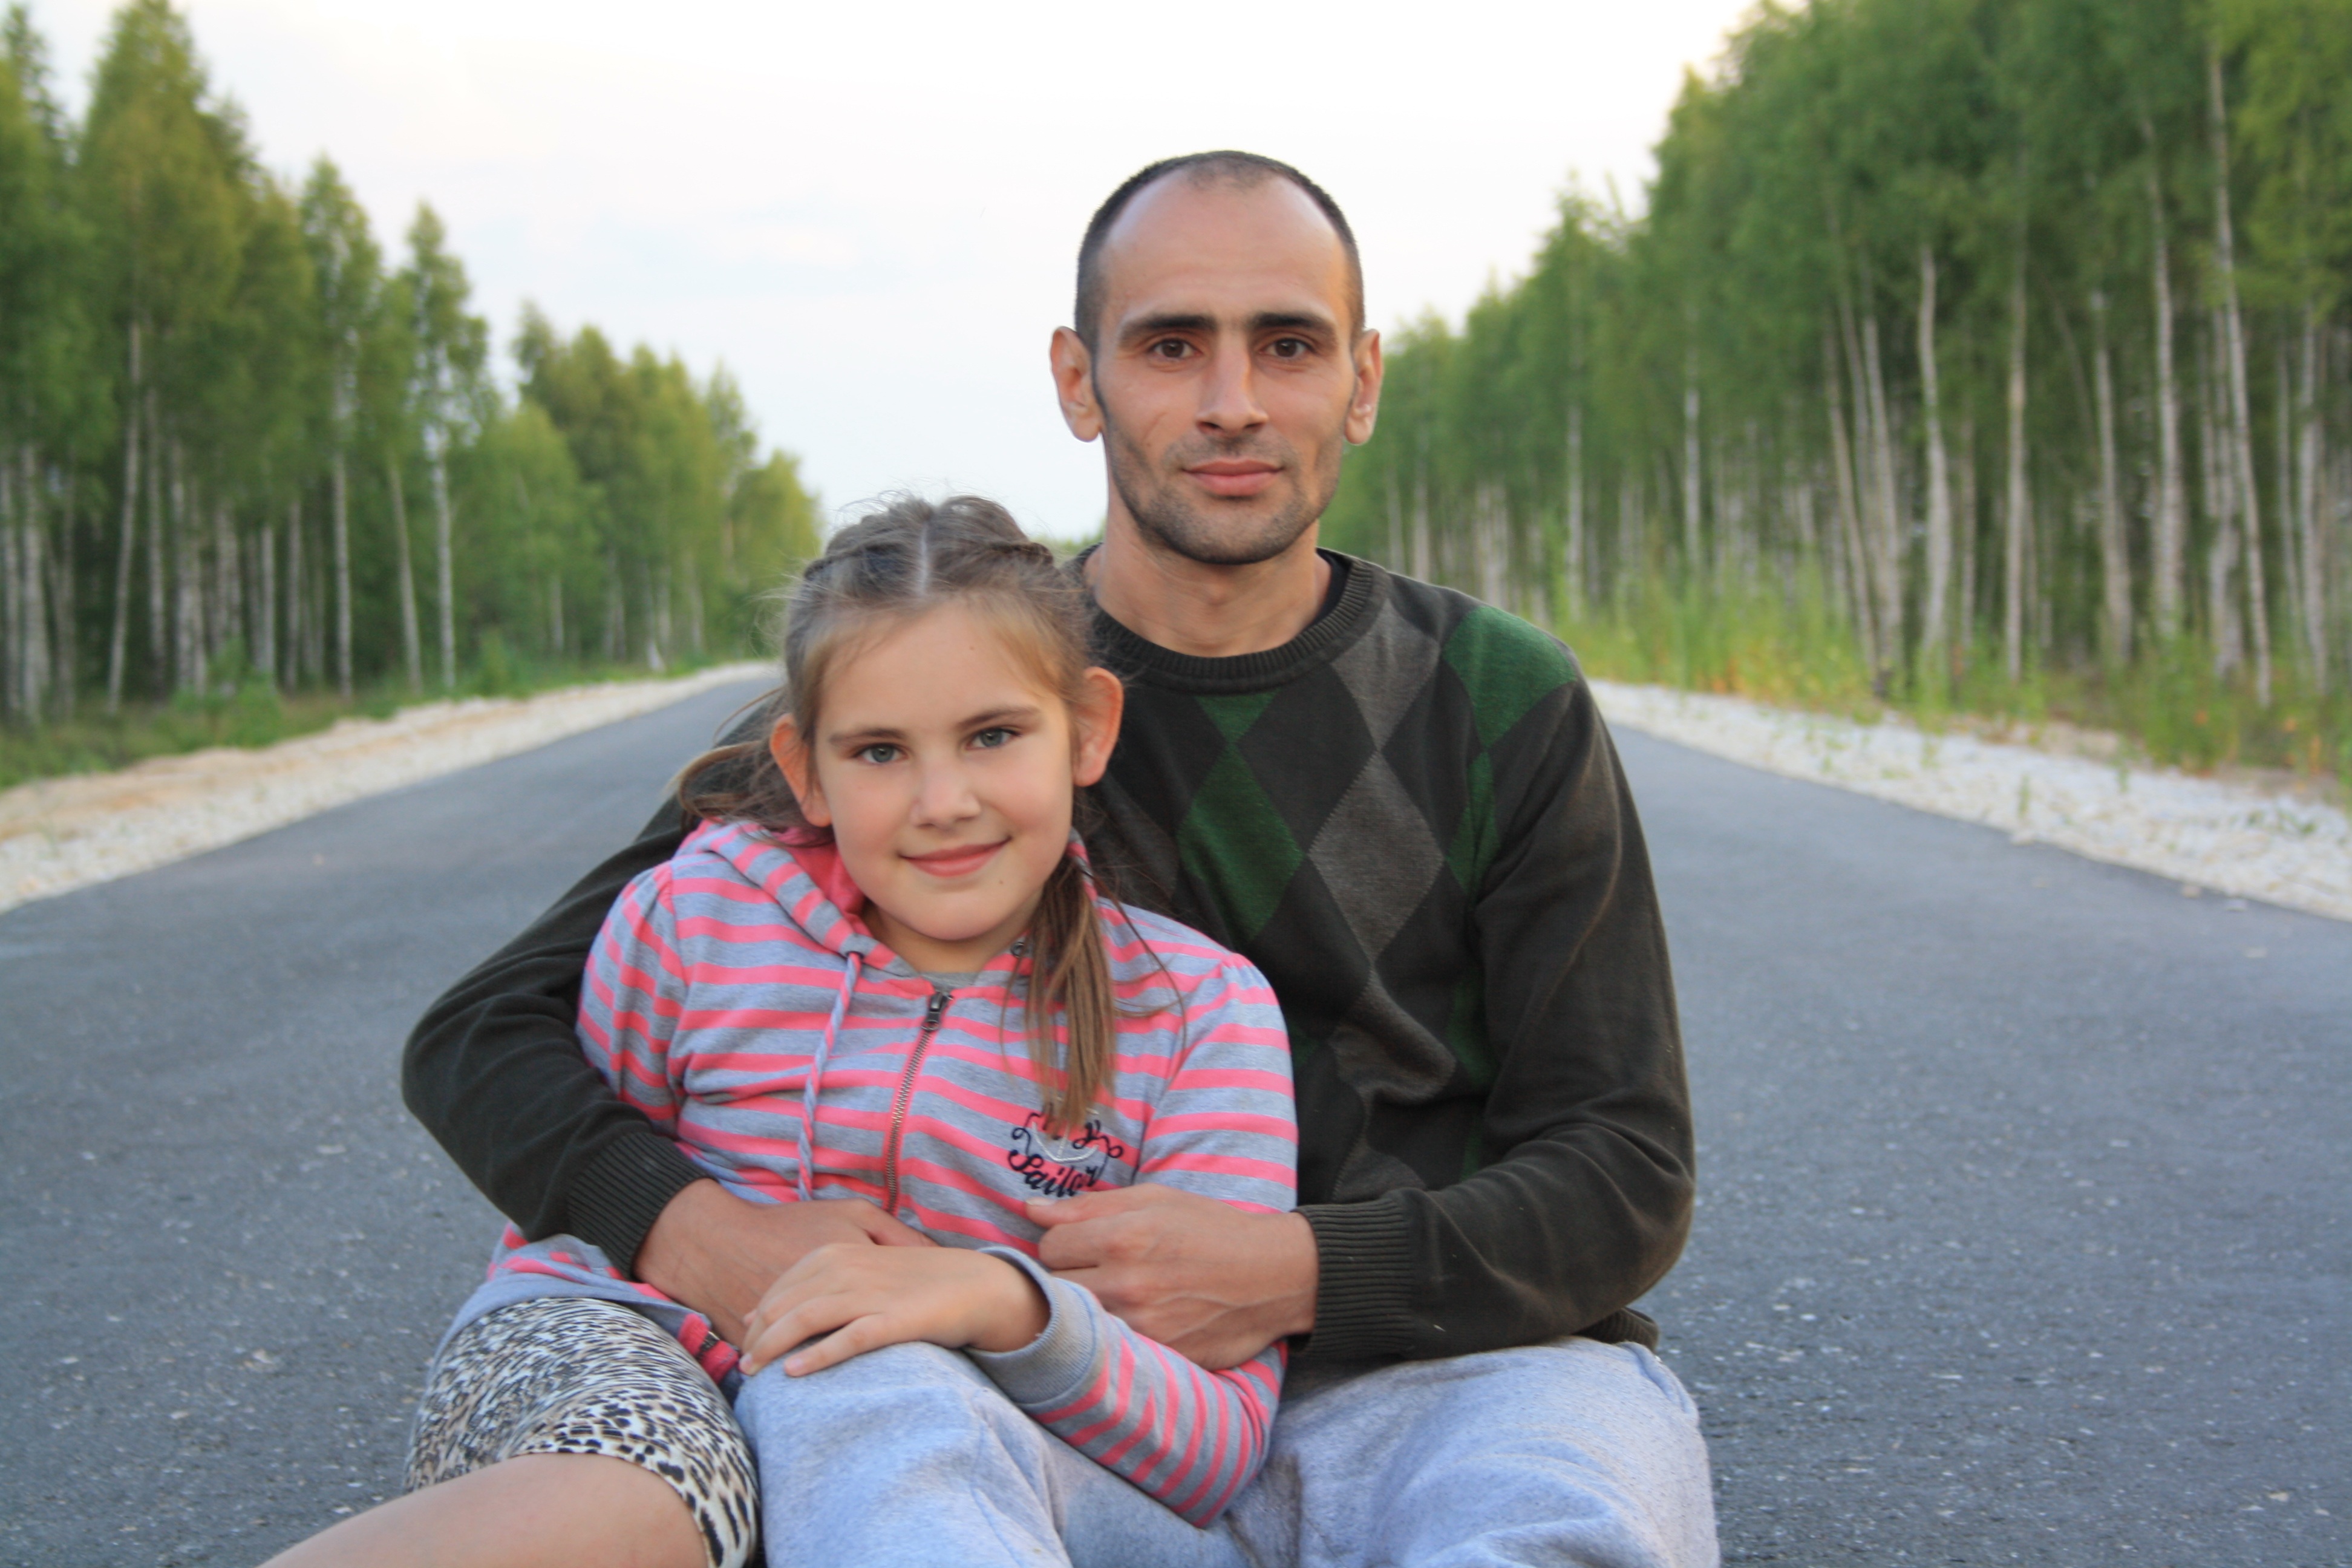
man, forest, person, people, girl, road, male, love, journey, father, child, friendship, hug, stroll, family, happiness, relationship, trust, daughter, fidelity, life style, cohesion, jointly, human positions